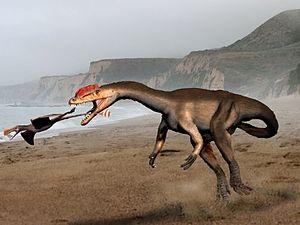
Liliensternus est un genre éteint de dinosaures carnivores, un néothéropode qui a vécu à la fin du Trias supérieur au Norien et au Rhétien il y a environ entre ≃227 et 201,3 millions d'années, une époque où les dinosaures ont commencé à dominer la Terre. Ses fossiles ont été découverts en Allemagne et en Suisse dans le canton d'Argovie. C'est l'un des dinosaures européens du Trias les mieux connus et les plus fréquents.